List of USM Alger players (50–99 appearances)

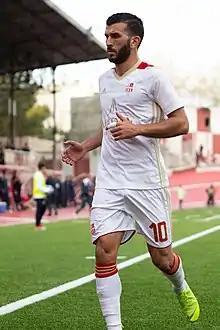
Amir Sayoud played 57 games from 2016 to 2018.

Union sportive de la médina d'Alger is an Algerian professional football club based in Algiers, Algiers Province. The club was formed in Casbah in 1937 as Union Sportive Musulmane d'Alger, and played their first competitive match in 1937, when they entered the 1937–38 Ligue d'Alger Troisième Division. The club was renamed Union sportive de la médina d'Alger in 1989.